Origin story

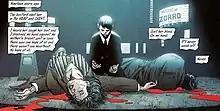
The trauma of his parents' murder serves as the origin story for the American comic book superhero Batman.

In fiction, an origin story is an account or backstory revealing how a character or group of people become a protagonist or antagonist.